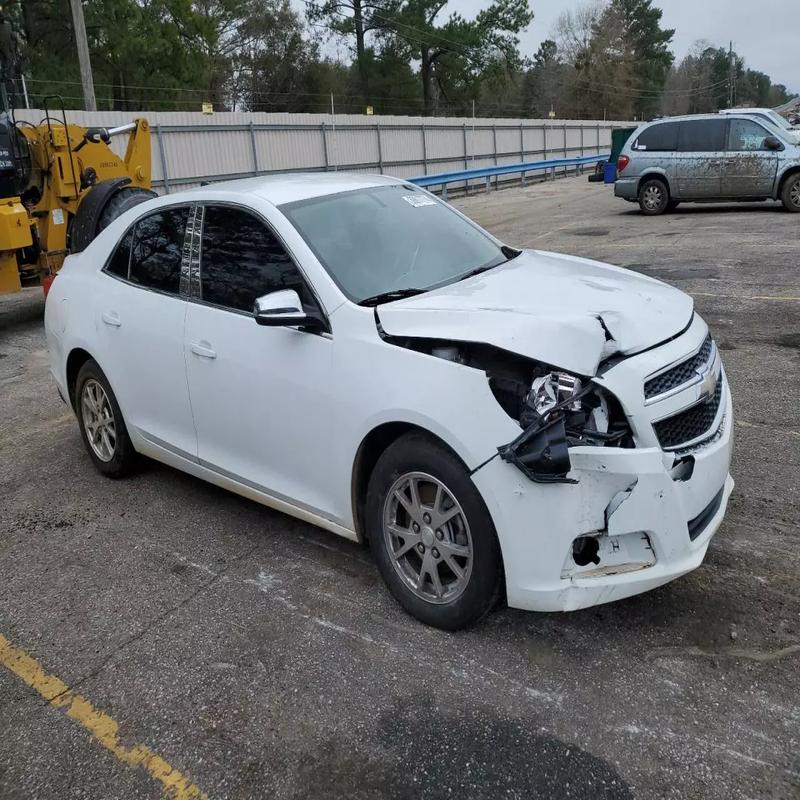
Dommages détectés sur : pare-choc avant, feu avant droit, capot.
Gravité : majeur